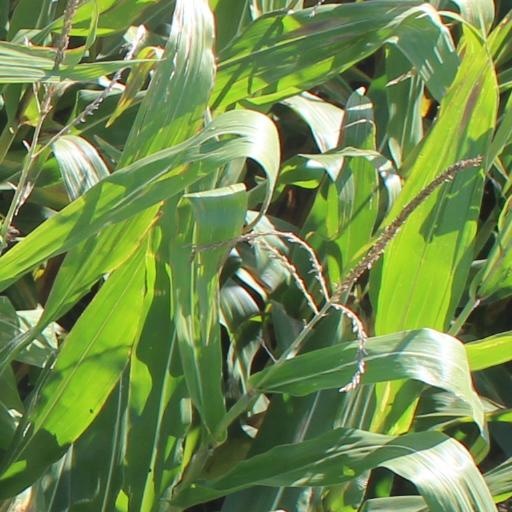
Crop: maize; corn